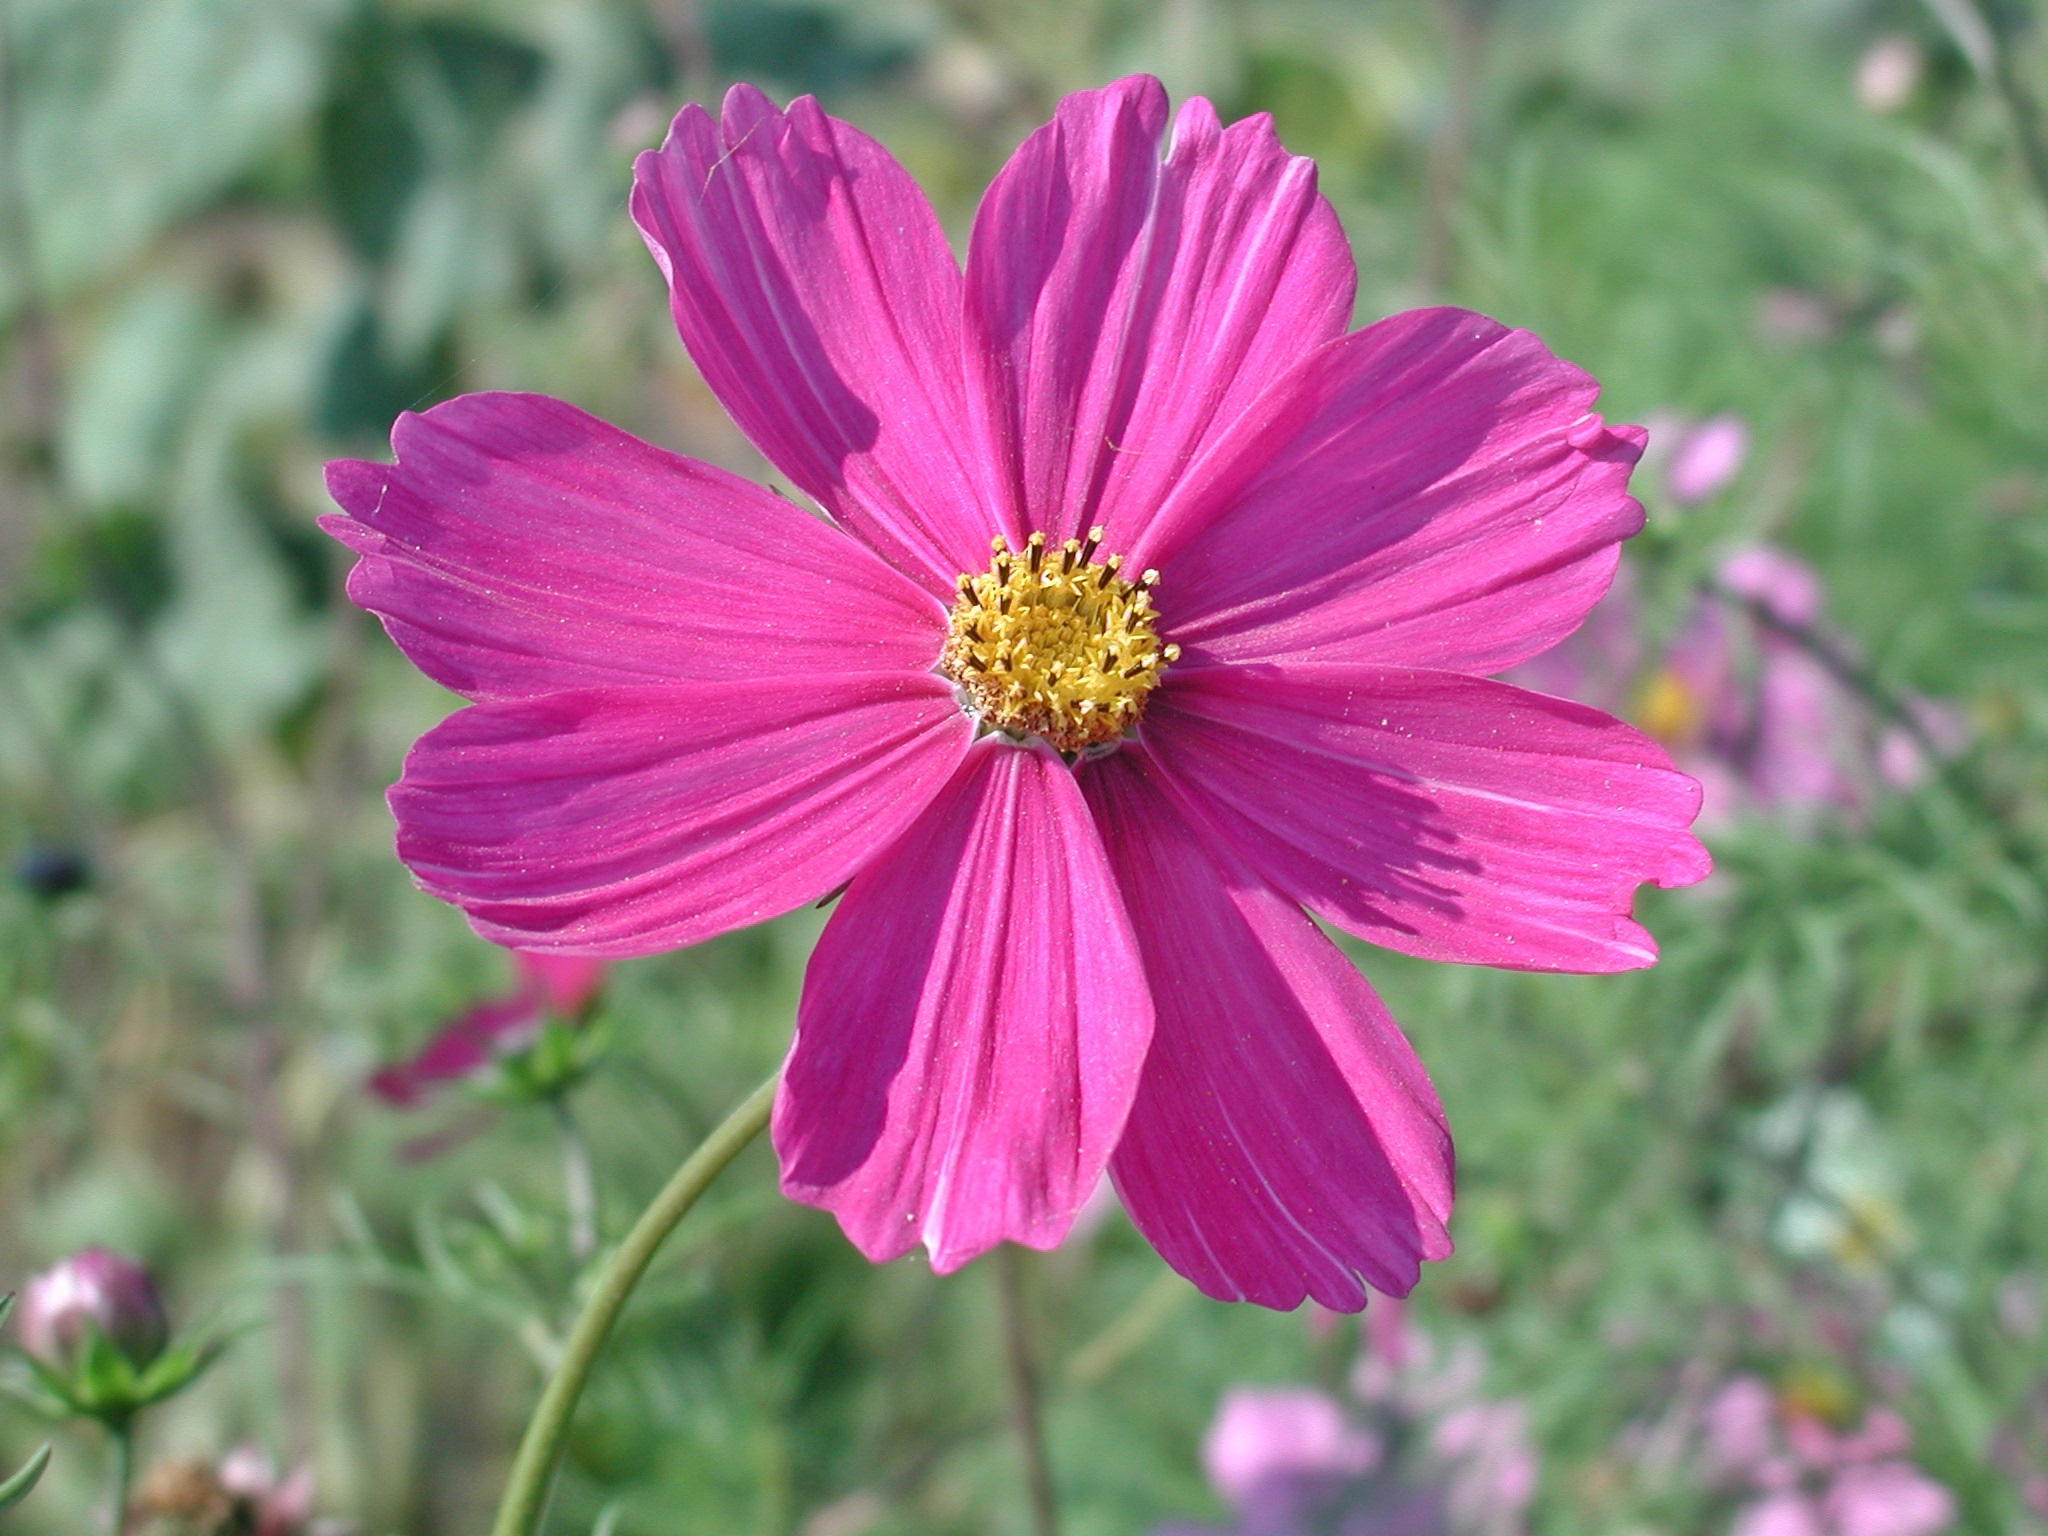
nature, blossom, plant, cosmos, flower, petal, bloom, summer, garden, pink, close, flora, wildflower, flower garden, pink flower, composites, macro photography, cosmea, kosmee, flowering plant, ornamental flower, daisy family, schnittblume, annual plant, land plant, garden cosmos